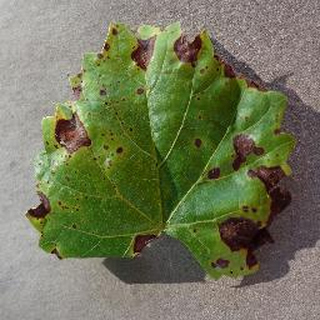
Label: grape_black_rot